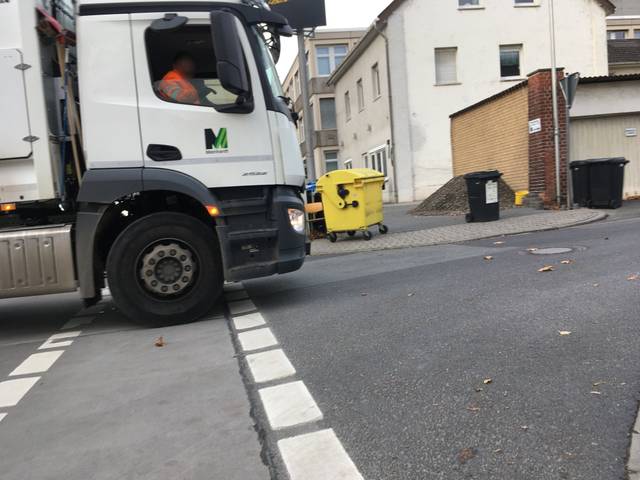
Region: Germany
Coordinates: 50.03, 8.255